Ilmenau station

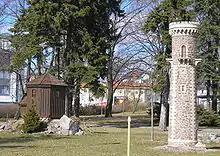
Replicas of a Kickelhahn tower and "Goethehäuschen" (Goethe's cabin) in the station forecourt

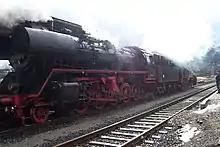
Steam engine during a special excursion to Rennsteig in Ilmenau station

The Ilmenau station forecourt was redesigned in 2000. The area has been laid out for traffic, along with a 50-metre-wide and 200 metre-long park. There are some old trees, hedges, meadows and flowerbeds. As "a welcome sign" all travellers who leave the station are greeted by miniature replicas of a Kickelhahn tower and the "Goethehäuschen" (Goethe's cabin). There is a taxi stand directly in front of the station. To the right there is the bus station, which was redesigned at the end of 1999.